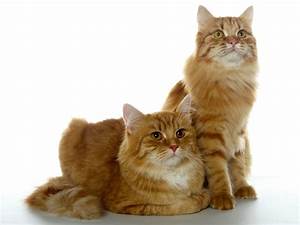
Label: cat